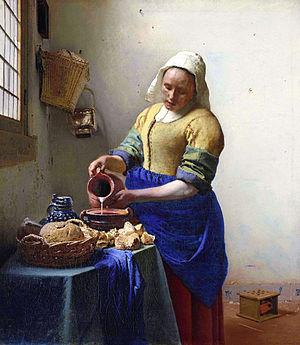
La Laitière est une marque commerciale française de dessert industriel commercialisée par Lactalis Nestlé Produits Frais, coentreprise entre les groupes agroalimentaires Nestlé et Lactalis, et vendue dans des pots de verre et parfois d'aluminium.
En philosophie, parler d'Être humain, en lieu et place du terme générique d'« homme », c'est emprunter la voie qui tente de répondre à la question centrale en toute anthropologie telle qu'elle a été formulée par Emmanuel Kant, dans le sens où il se la posait, « Qu'est-ce que l'homme ? » « Was ist der Mensch ».
La Femme à la balance, autrefois également La Peseuse de perles, ou encore La Peseuse d'or, est une huile sur toile du peintre néerlandais du Siècle d'or Johannes Vermeer, exécutée entre 1662 et 1665, et actuellement conservée à la National Gallery of Art de Washington DC.